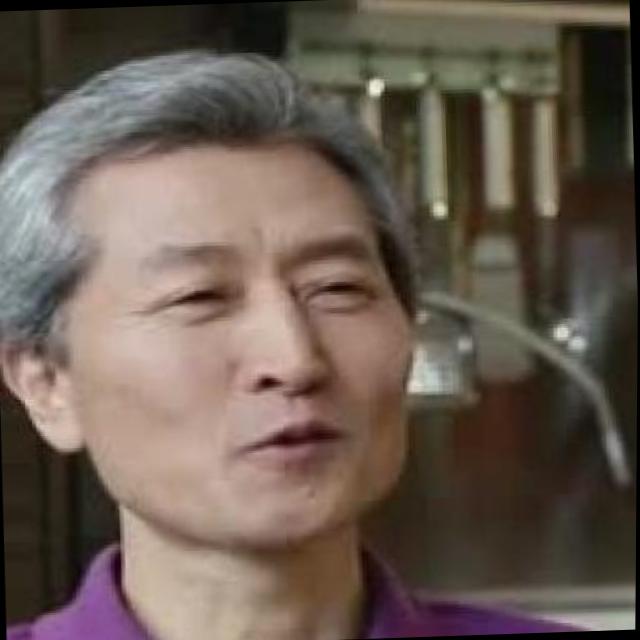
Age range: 45-64